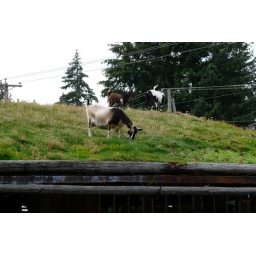
Coombs country market with it's sod roof &amp;amp; goats has been around way before green roofs became tres chic.